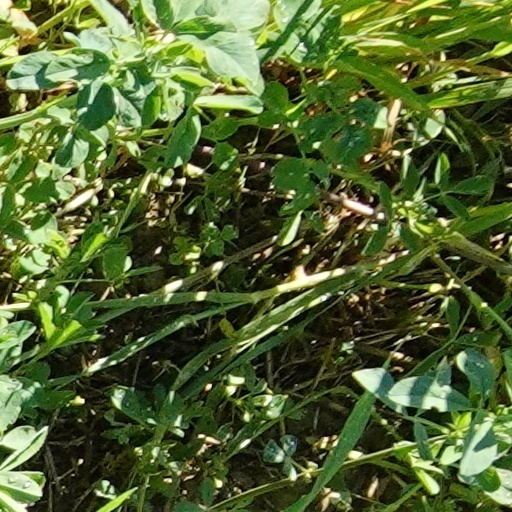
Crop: wheat